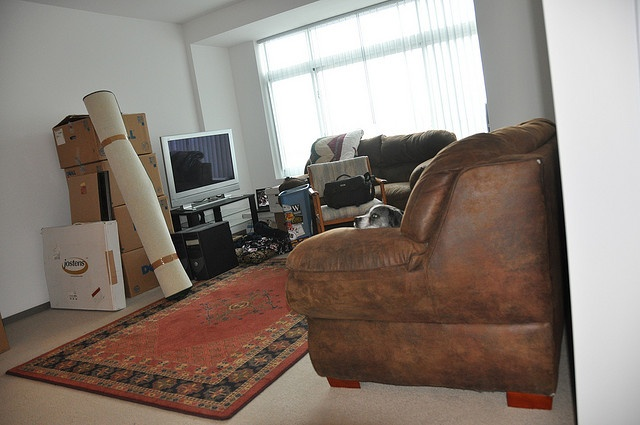
Boxes sit packed and a rug rolled up in a living room
Small furnished living room pictured somewhere in the moving process.
A dog sitting on a couch in a cluttered living room.
A living room filled with furniture and a large rug.
A room containing unpacked items, a television, couch and rug.